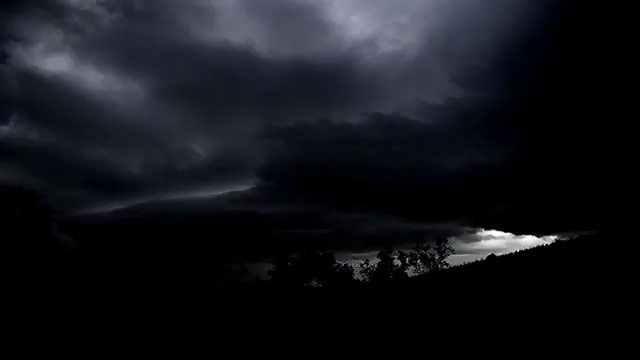
Fire: no
Smoke: no